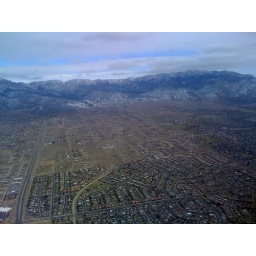
Shot with my iPhone out my window in seat 3A.